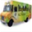
Label: truck